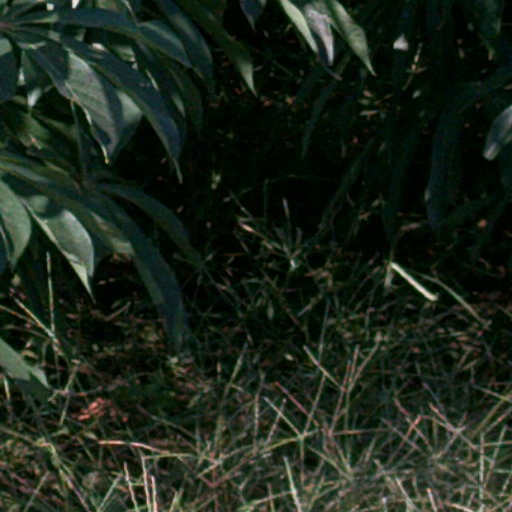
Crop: cassava